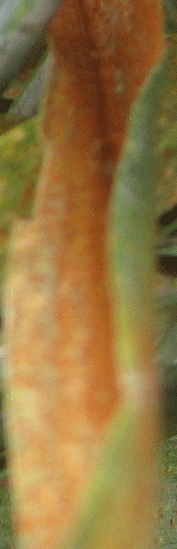
Label: Wheat___Brown_Rust